U.S. Bank Center (Milwaukee)

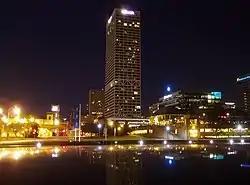
U.S. Bank Center at night (2005)

Located on East Wisconsin Avenue in Downtown, Milwaukee, Wisconsin, U.S. Bank Center comprises a 42-story, office tower designed by Bruce Graham and James DeStefano of the Chicago office of Skidmore, Owings & Merrill. The U.S. Bank Center covers a full block, between North Cass and Van Buren Streets, and East Michigan Street and East Wisconsin Avenue. The tower features a steel frame sheathed with a white aluminum and glass facade.